Furioso (Dimension Six)

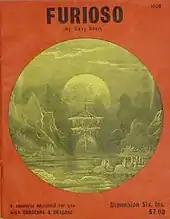

"Furioso" is an adventure based on part of the epic "Orlando Furioso" by Ludovico Ariosto. An ancient and deadly weapon that had been lost is rediscovered. A way must be found to destroy it before it can be used by evil forces.